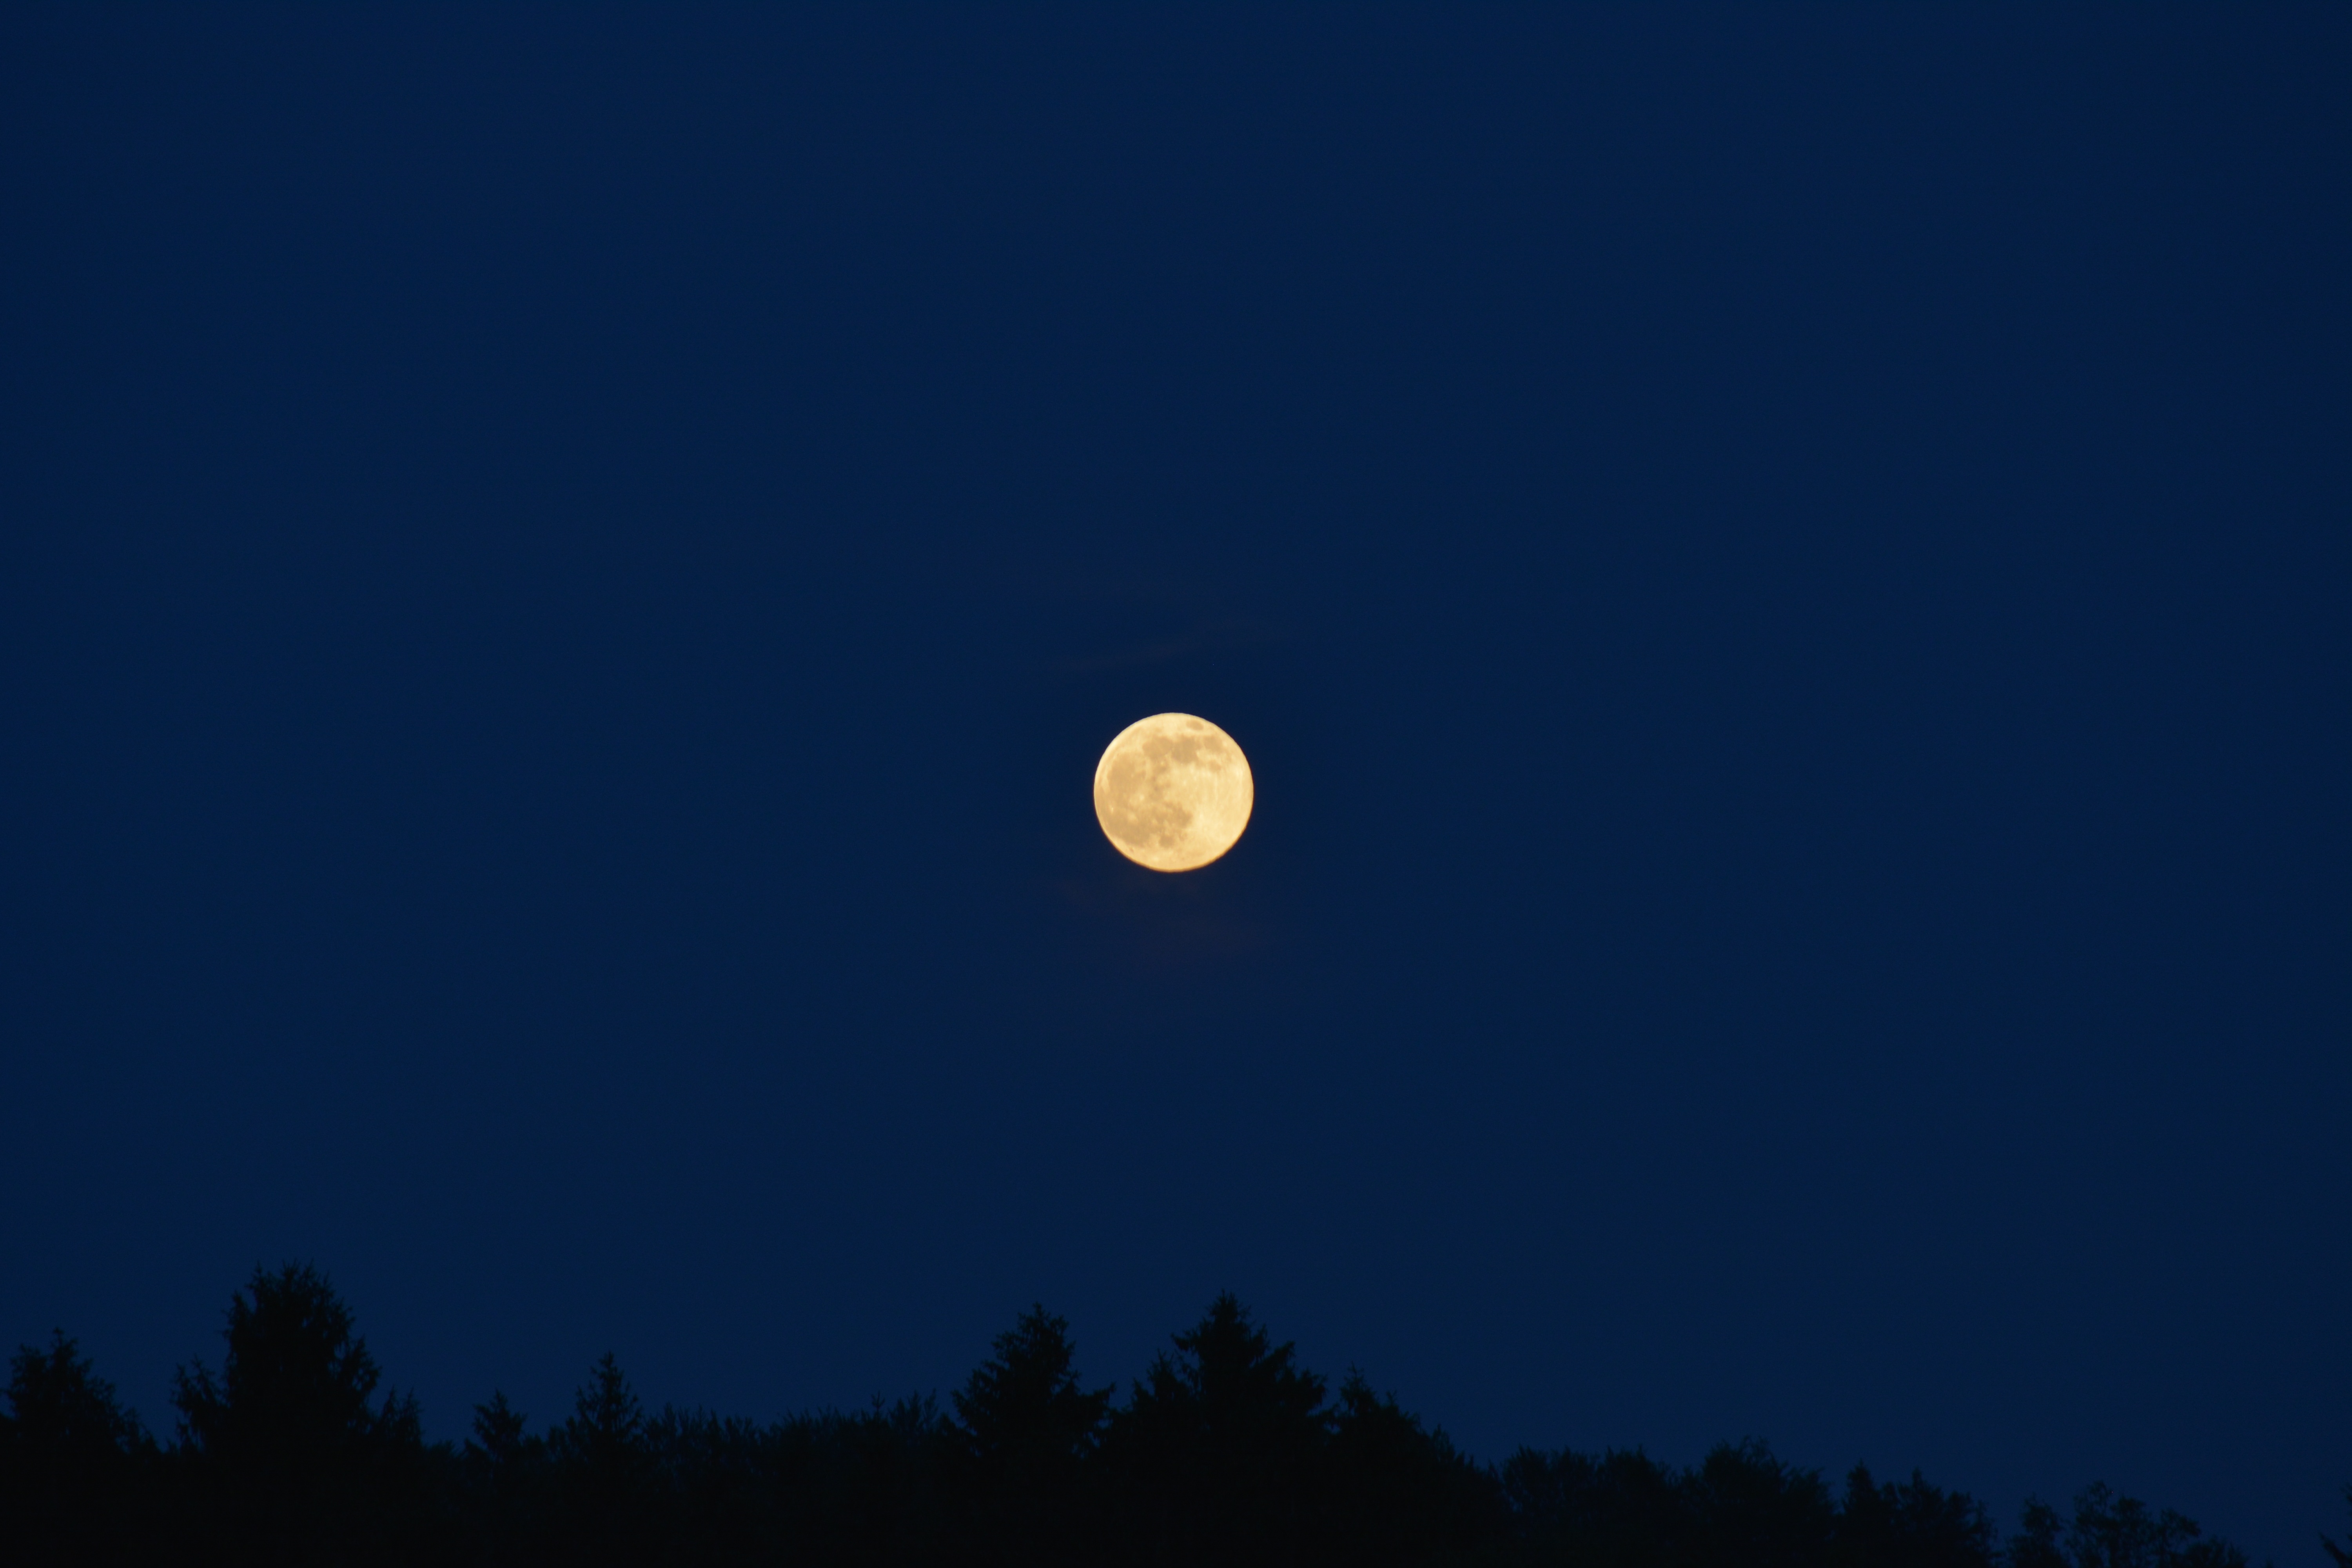
cloud, sky, night, atmosphere, dark, night sky, moon, full moon, moonlight, crescent, astronomical object, celestial event